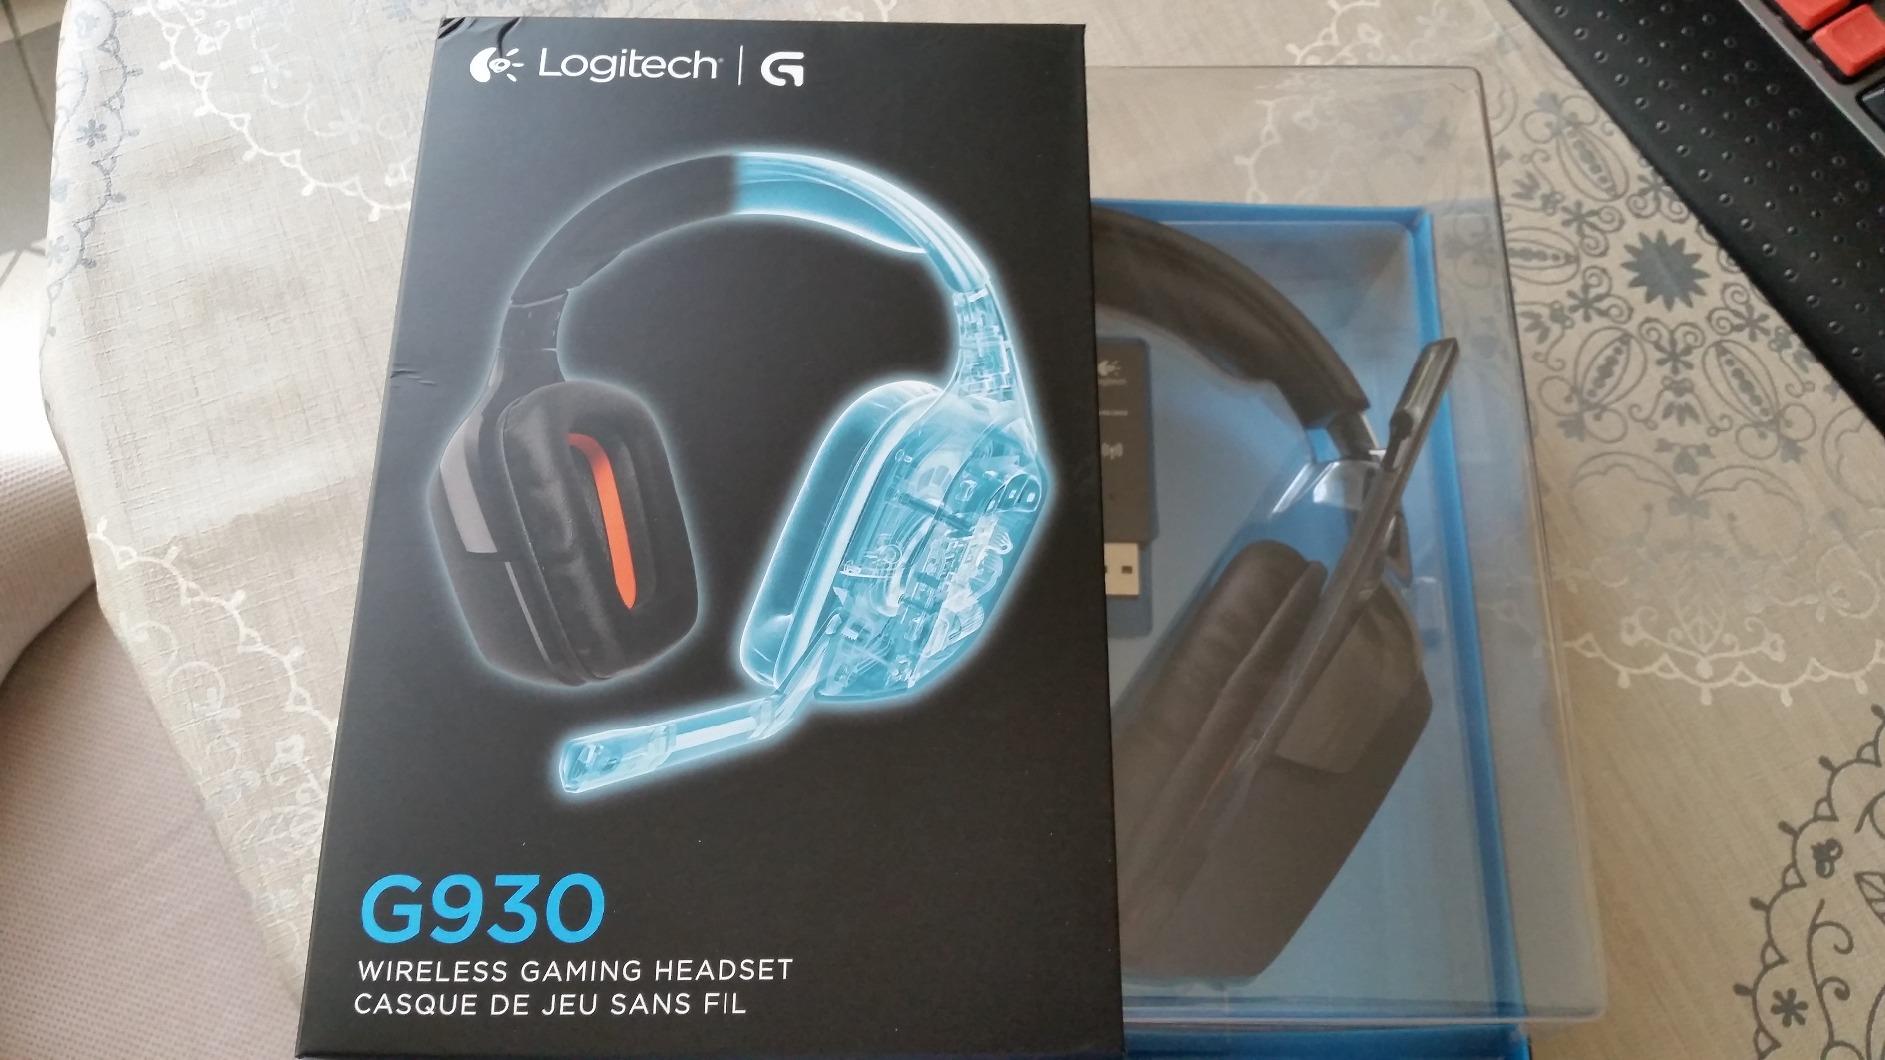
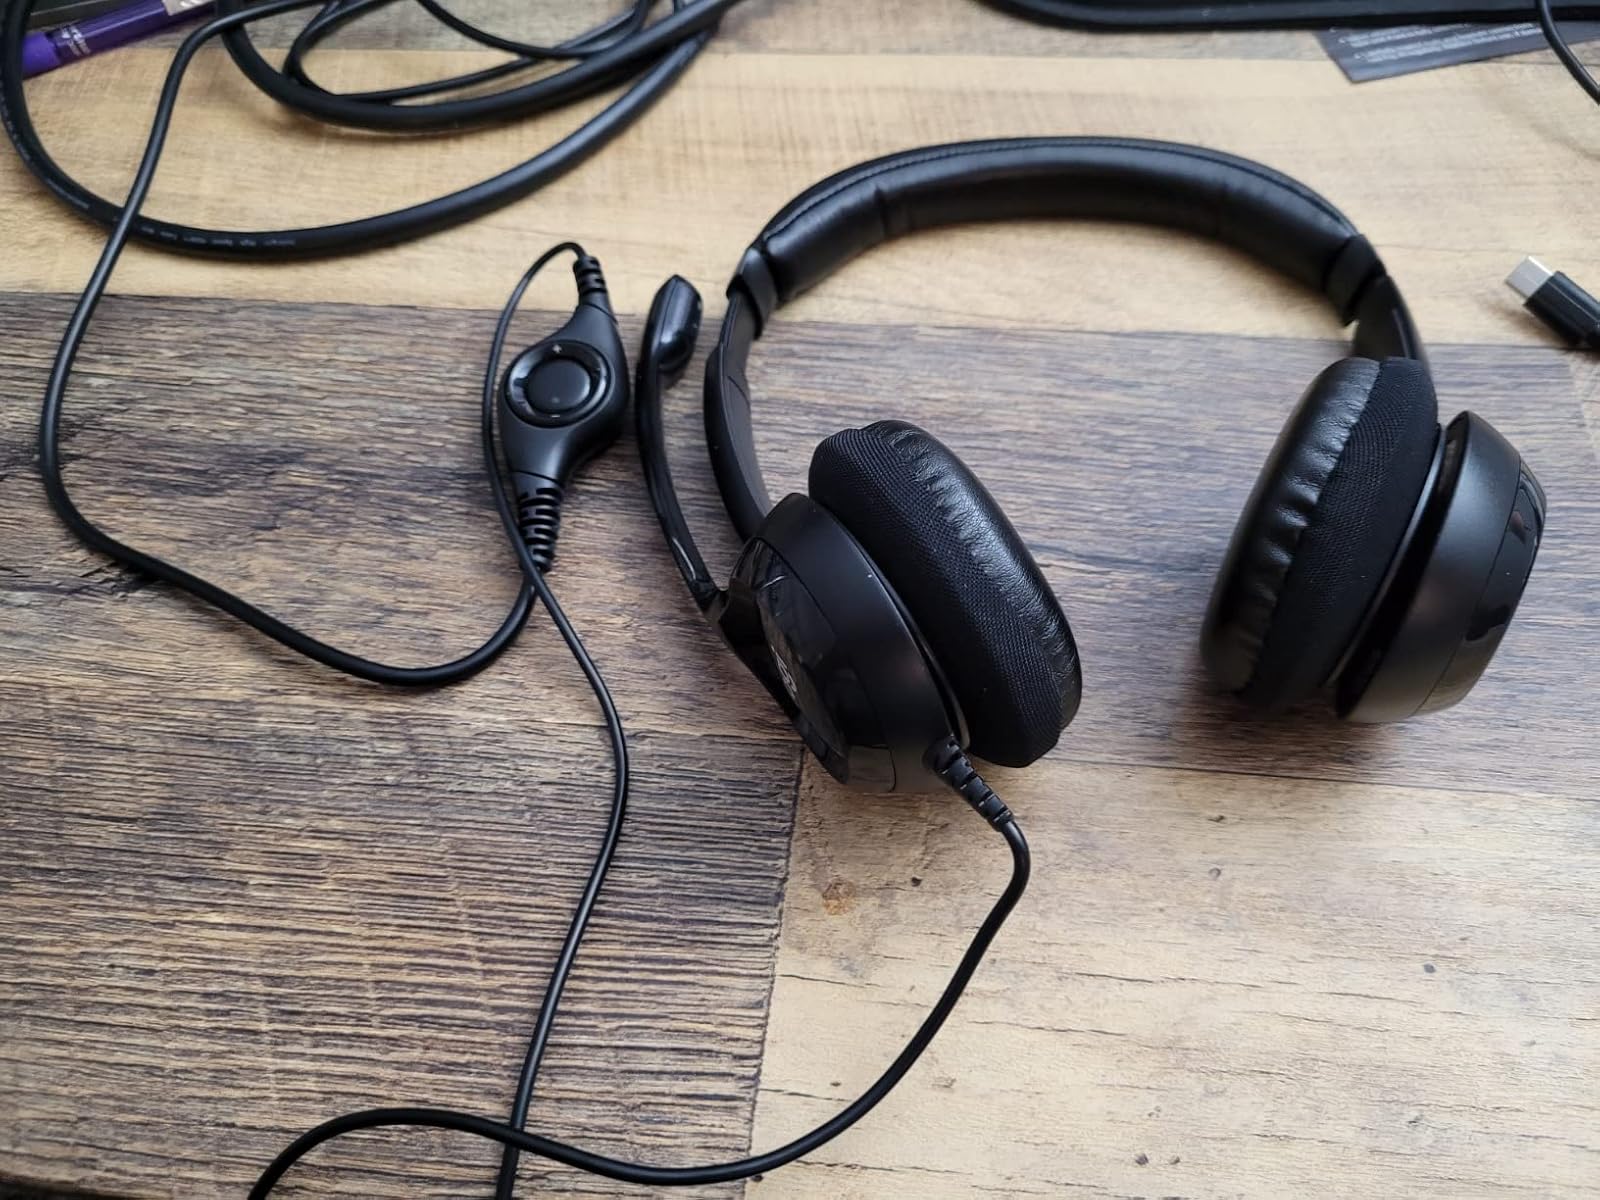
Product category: headphones
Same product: no